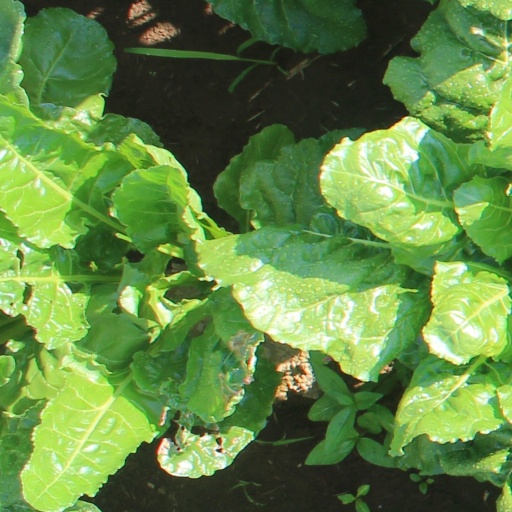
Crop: sugar beet